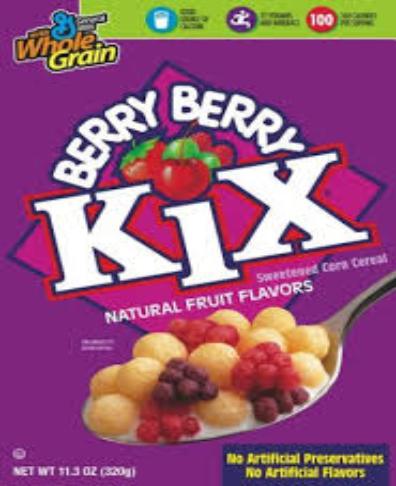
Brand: Berry Berry Kix
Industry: Food